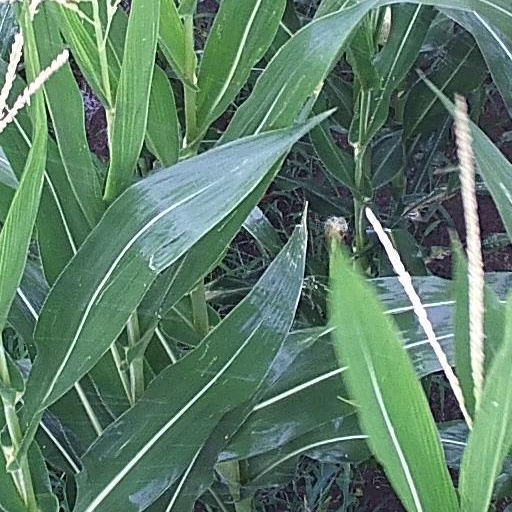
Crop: maize; corn